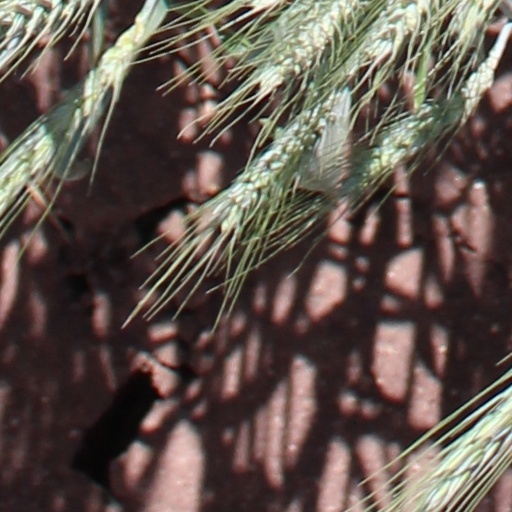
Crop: wheat